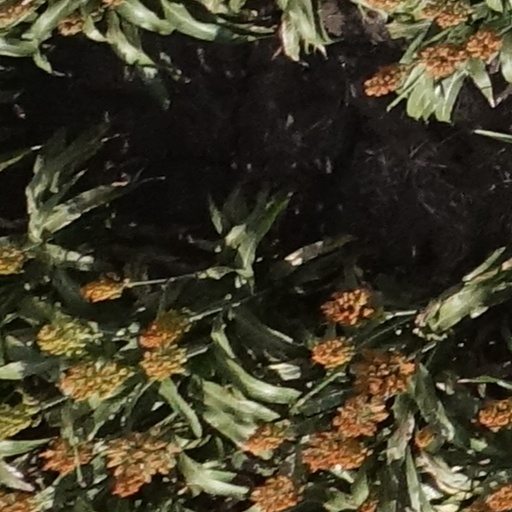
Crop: sorghum